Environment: lab
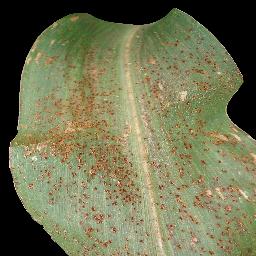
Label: common_rust